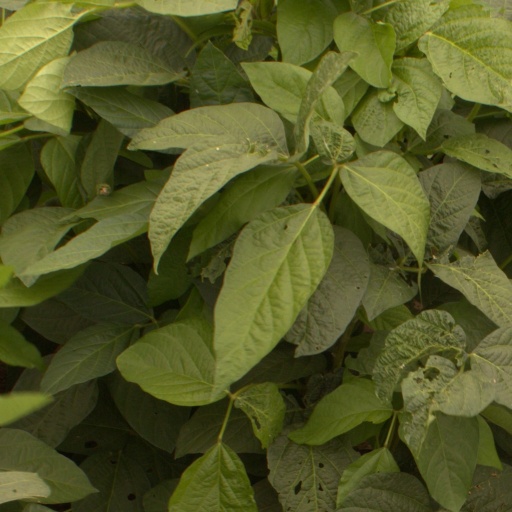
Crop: soybean